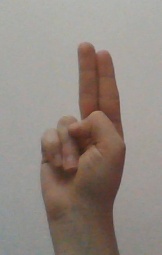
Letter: taa